Baerbel Lucchitta

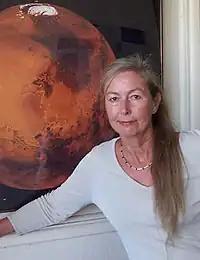
USGS photo

Baerbel Kösters Lucchitta (October 2, 1938, Münster, Germany) is a scientist emeritus at the Astrogeology Science Center at the USGS and one of the first women in the field of Astrogeology. She was one of the people responsible of making lunar maps for the Apollo 11 mission. During her career, she was dedicated to mapping the Moon, Mars, Europa and the Galilean Satellites, and Antarctica. The Lucchitta Glacier is named after her work in Antarctica, and the Asteroid 4569 Baerbel is named after her work in planetary geology.